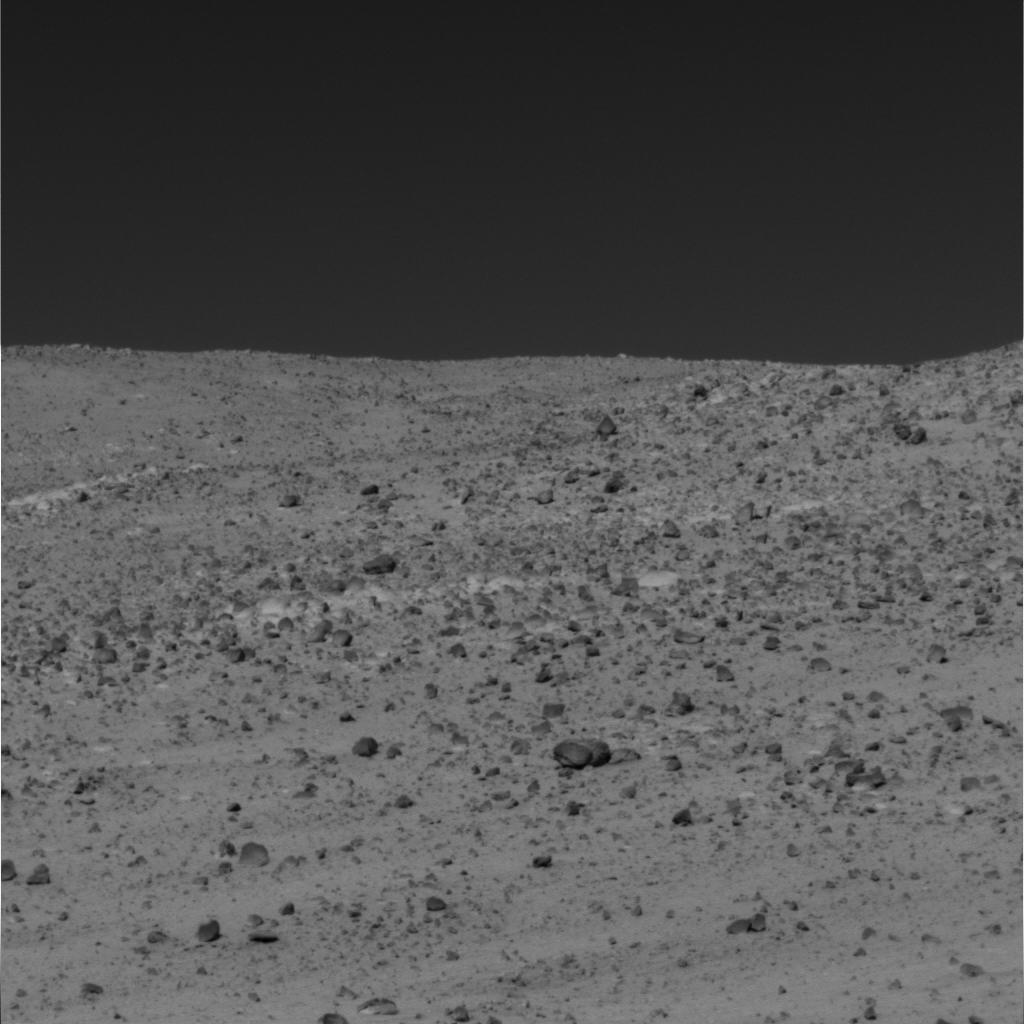
Surface features visible: Float Rocks, Clasts, Soil, Distant Vista, Sky